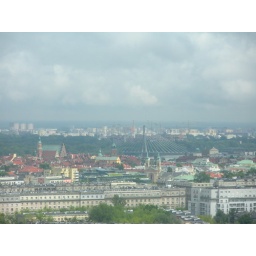
View from our glass enclosed balcony at the Babka Tower Suites in Warsaw